Caproni Ca.60

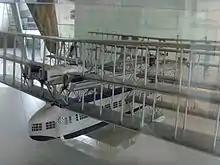
Scale model of the Transaereo, at the Volandia museum. Note the central push-pull nacelle, with pull-only nacelles on either side, and the open cockpits for pilots (on top of the main cabin) and flight engineer (in the central nacelle).

Each set of three wings was obtained by the direct reuse of the lifting surfaces of the triplane bomber Caproni Ca.4; after the end of the war several aircraft of this type were cannibalized in order to build the Transaereo.